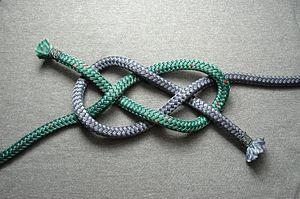
Le nœud de sifflet de bosco, aussi appelé nœud de diamant ou nœud de dragonne, est un nœud d'arrêt sur deux brins, volumineux aux bords saillants qui peut être efficacement utilisé comme un bouton.